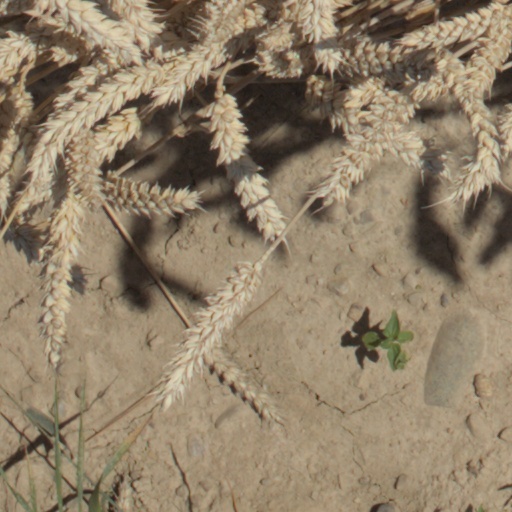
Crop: wheat